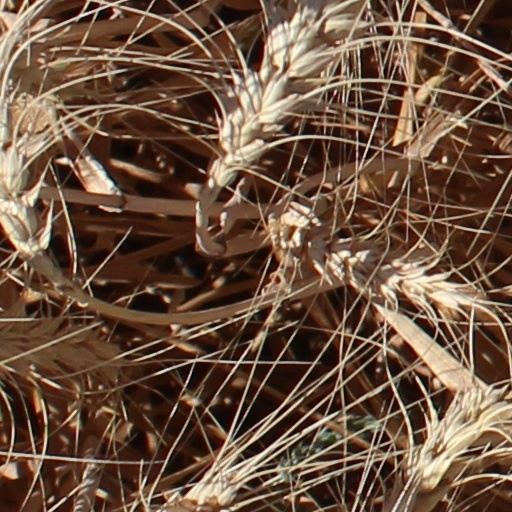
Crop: wheat